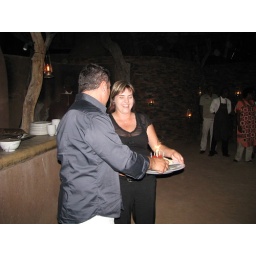
The rangers made a cake out of elephant shit and iced it in white icing. Demi got a whole mouthful.